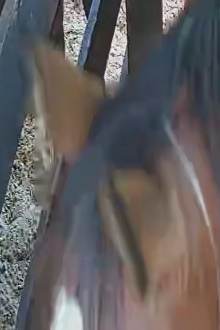
Face region: ears (position_of_ears)
Pain indicator: not_present